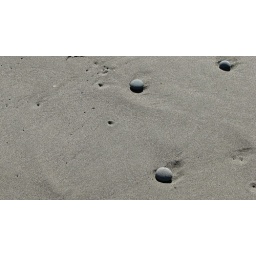
rocks in sand